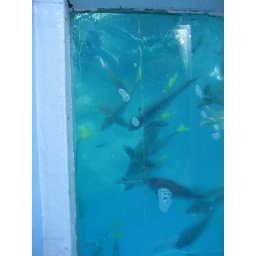
fish just below our glass bottom water taxi